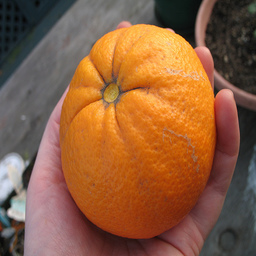
Label: Orange